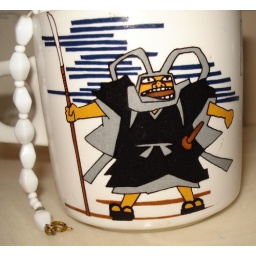
mug in the bathroom